Battle of Forts Jackson and St. Philip

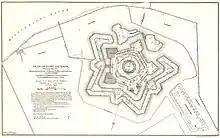
Plan of Fort Jackson showing damage done by the mortar bombardment and gunboats from April 18 to 24, 1862

This kind of damage made life in Fort Jackson a misery when combined with constant flooding from high water within the fort. The crew could be safe from mortar fragments and falling debris only within the dank and partially flooded casemates. Lack of shelter, food, blankets, sleeping quarters, drinkable water, along with the depressing effects of days of heavy, unanswered shelling were hard to bear. When combined with sickness and the ever-present corrosive fear, conditions were definitely a drain on morale. These factors contributed to the mutiny of the Fort Jackson garrison on April 28. This mutiny began a subsequent collapse of resistance downriver from the city. Fort St. Phillips was also surrendered, the CSS "Louisiana" blown up and even the Confederate fleet on Lake Pontchartrain was destroyed to avoid capture. The general collapse of morale began with the mutiny and greatly simplified the occupation of New Orleans by the Union navy.